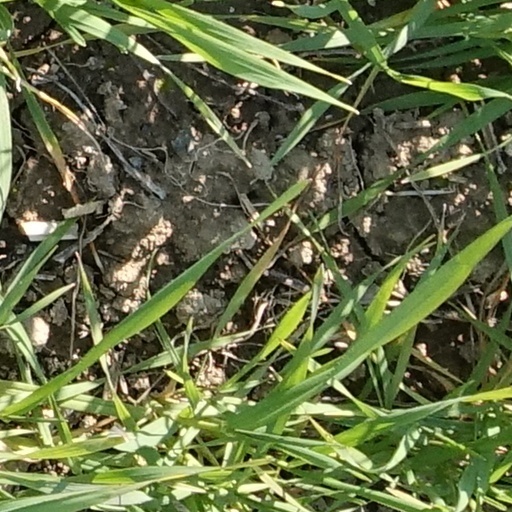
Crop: wheat